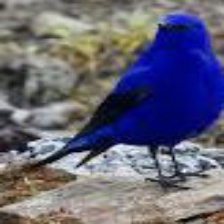
Species: GRANDALA
Scientific name: GRANDALA COELICOLOR